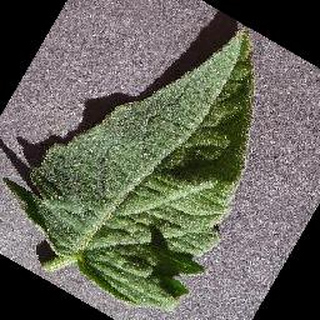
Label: healthy_tomato